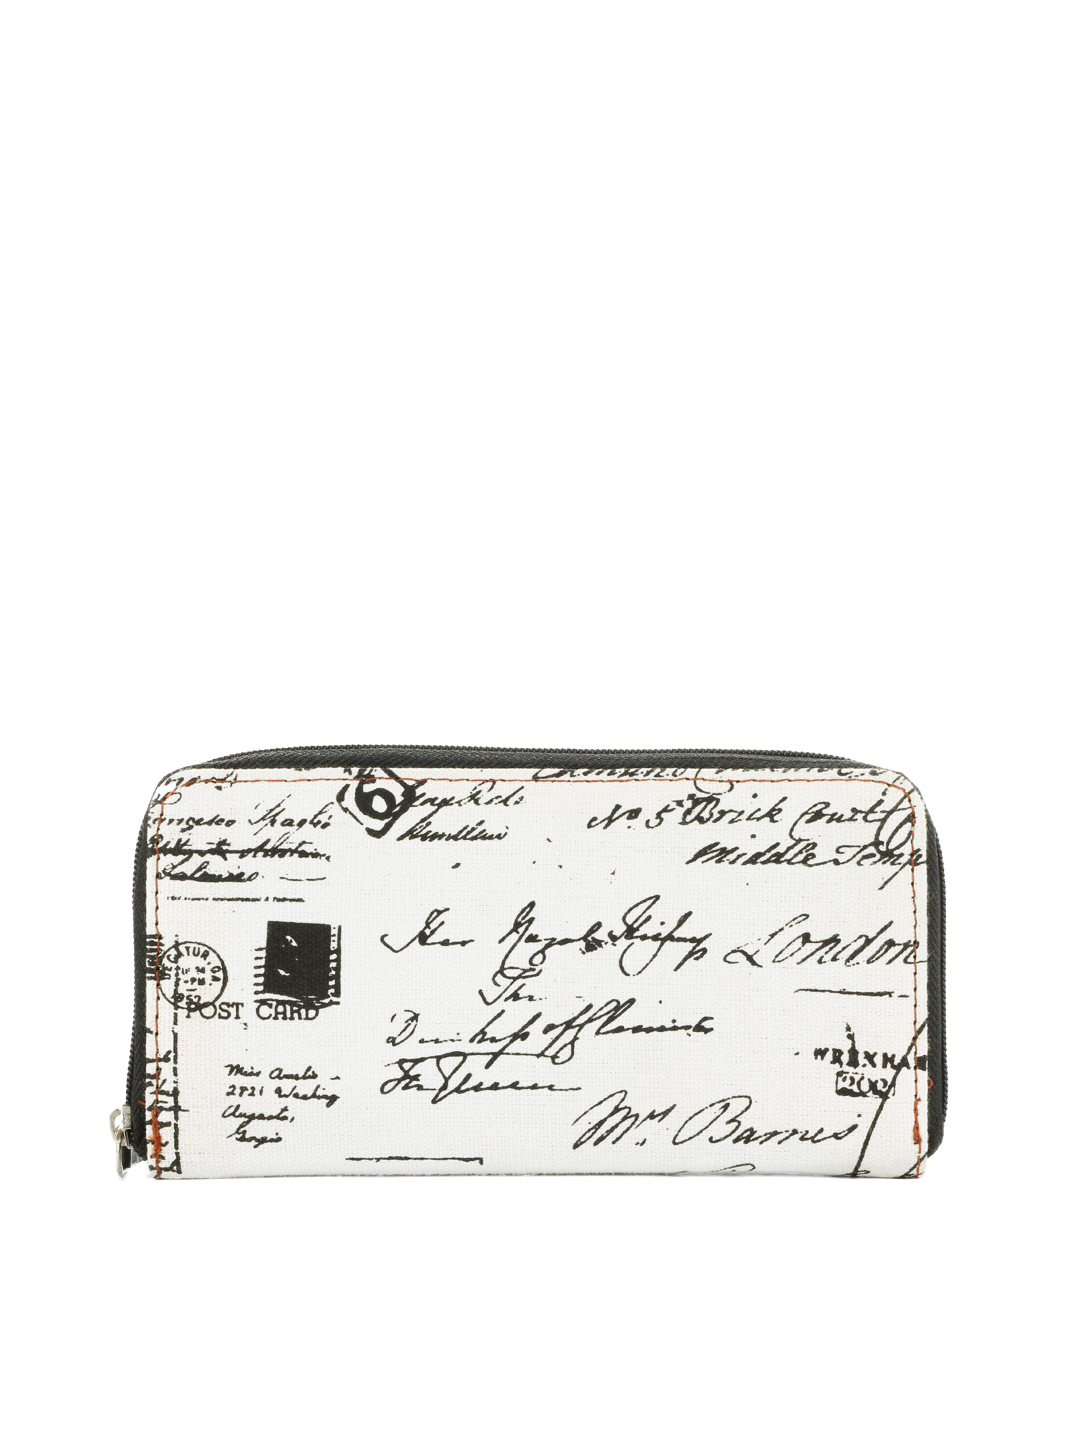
Spice Art Women Canvas White Wallet
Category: Accessories / Wallets / Wallets
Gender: Women
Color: White
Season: Summer 2012
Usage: Casual